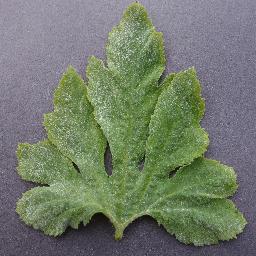
Label: Squash___Powdery_mildew